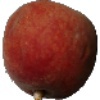
Label: Peach 1